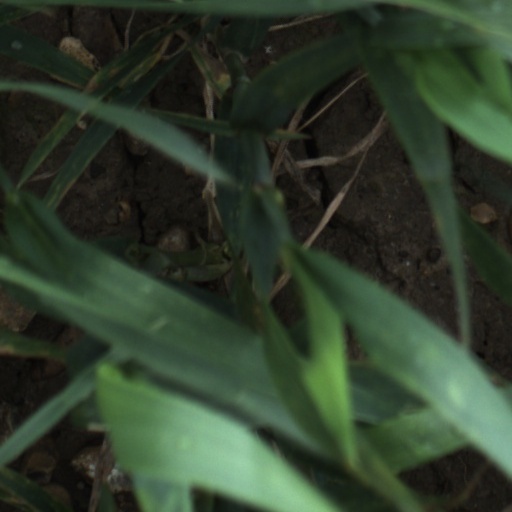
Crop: wheat